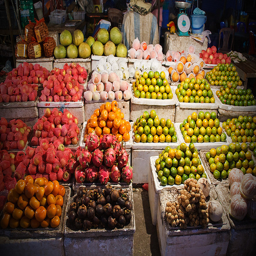
some different fruits on display at a store
A wide variety of exotic and tropical fruit in bins.
A bunch of fruit being sold at a store.
Lots of different types of fruit displayed on boxes.
a bunch of fruit on a market stand